John Williams (Medal of Honor, born 1828)

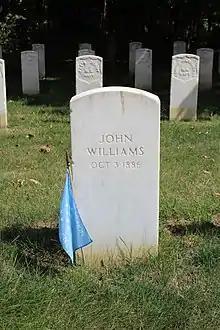
John Williams grave in Mount Moriah Cemetery Naval Plot

Williams was born in 1828 in New Orleans, Louisiana. He served during the Civil War as a captain of the maintop on .